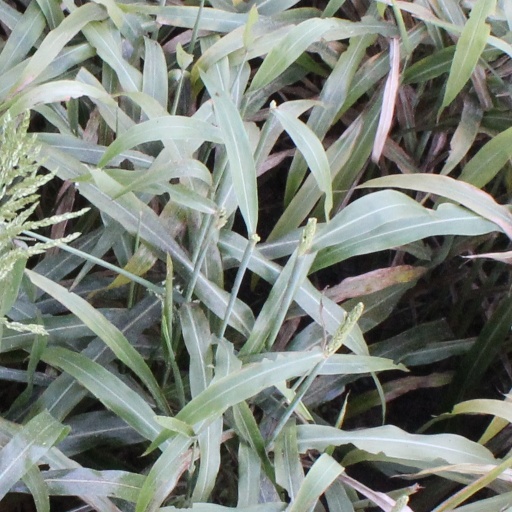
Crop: sorghum